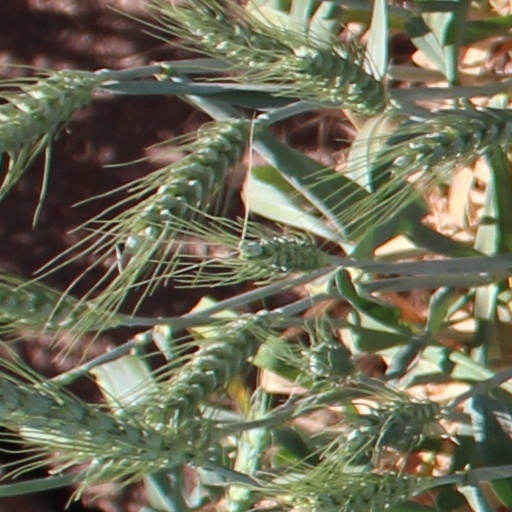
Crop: wheat